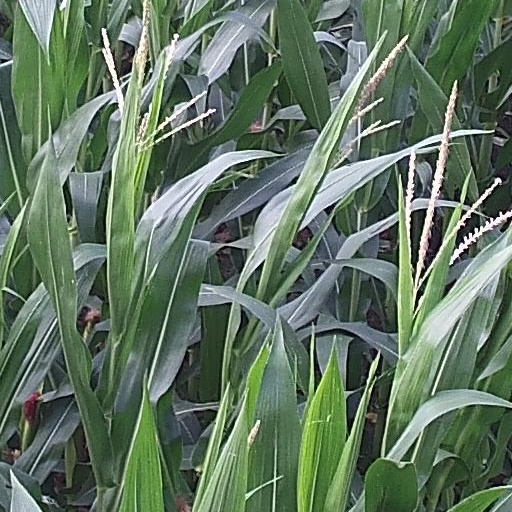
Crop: maize; corn